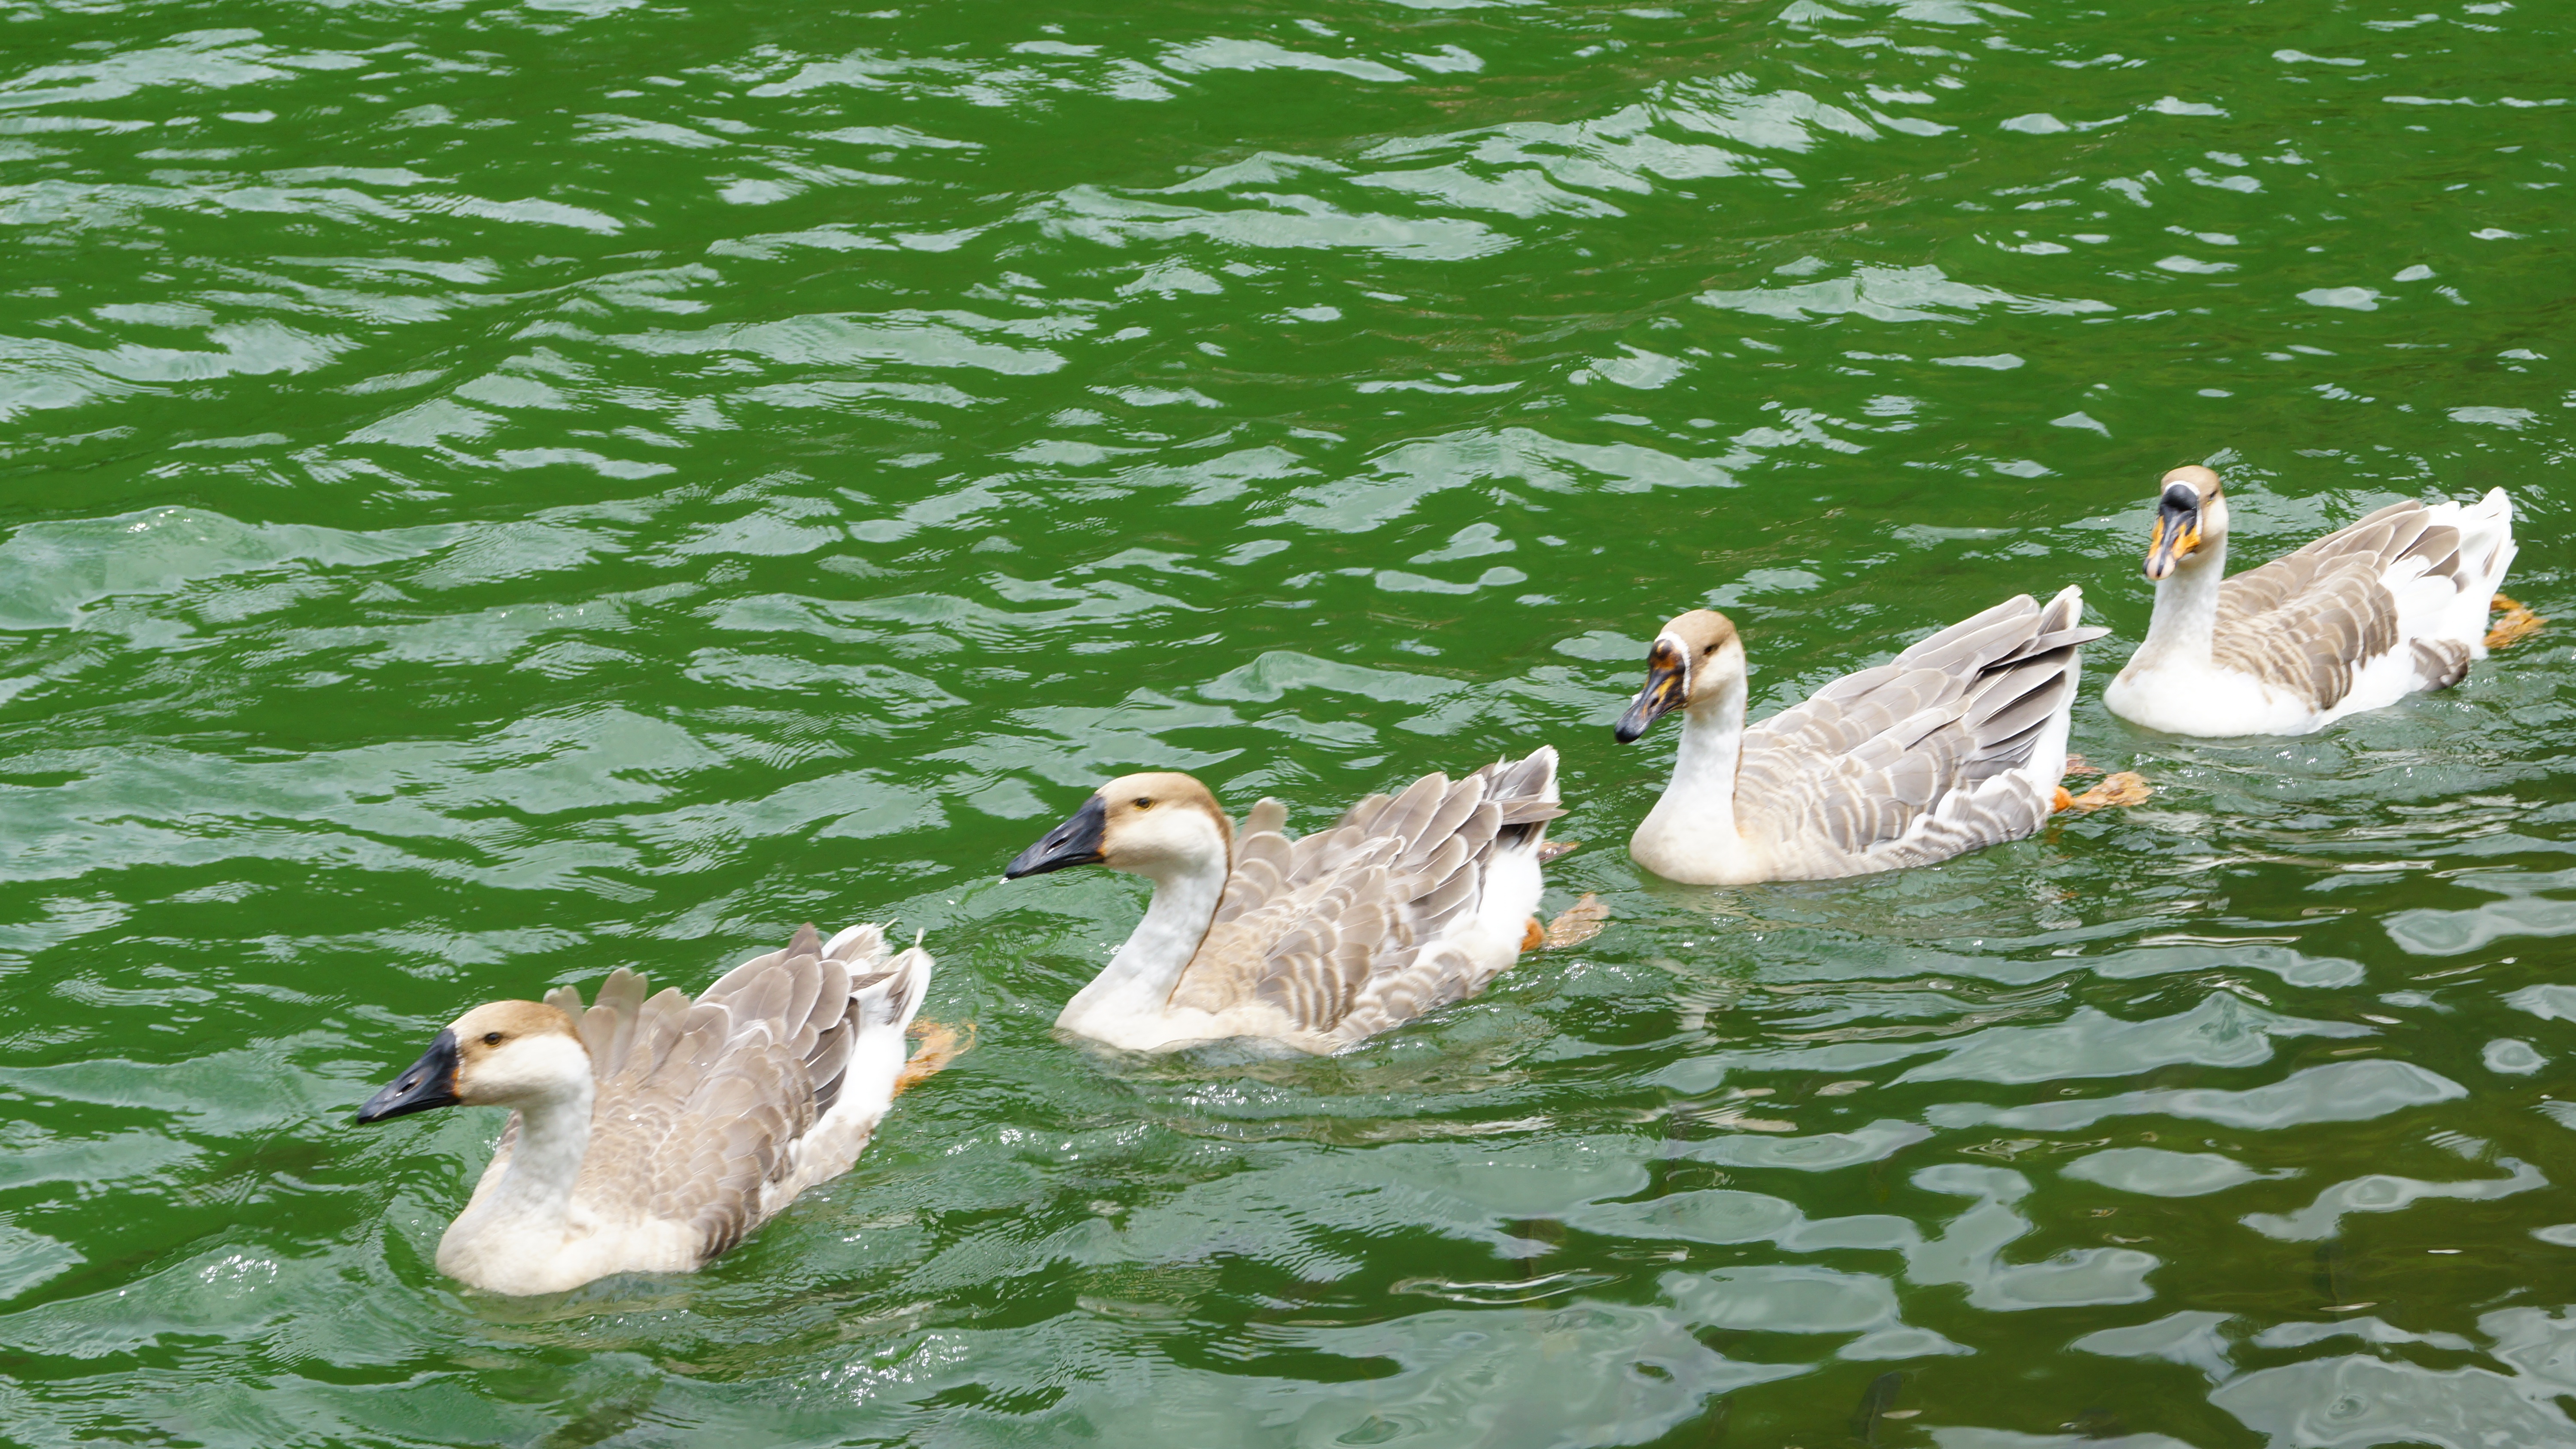
bird, wing, lake, pond, wildlife, green, beak, fauna, duck, goose, vertebrate, waterfowl, water bird, mallard, canard, ducks geese and swans